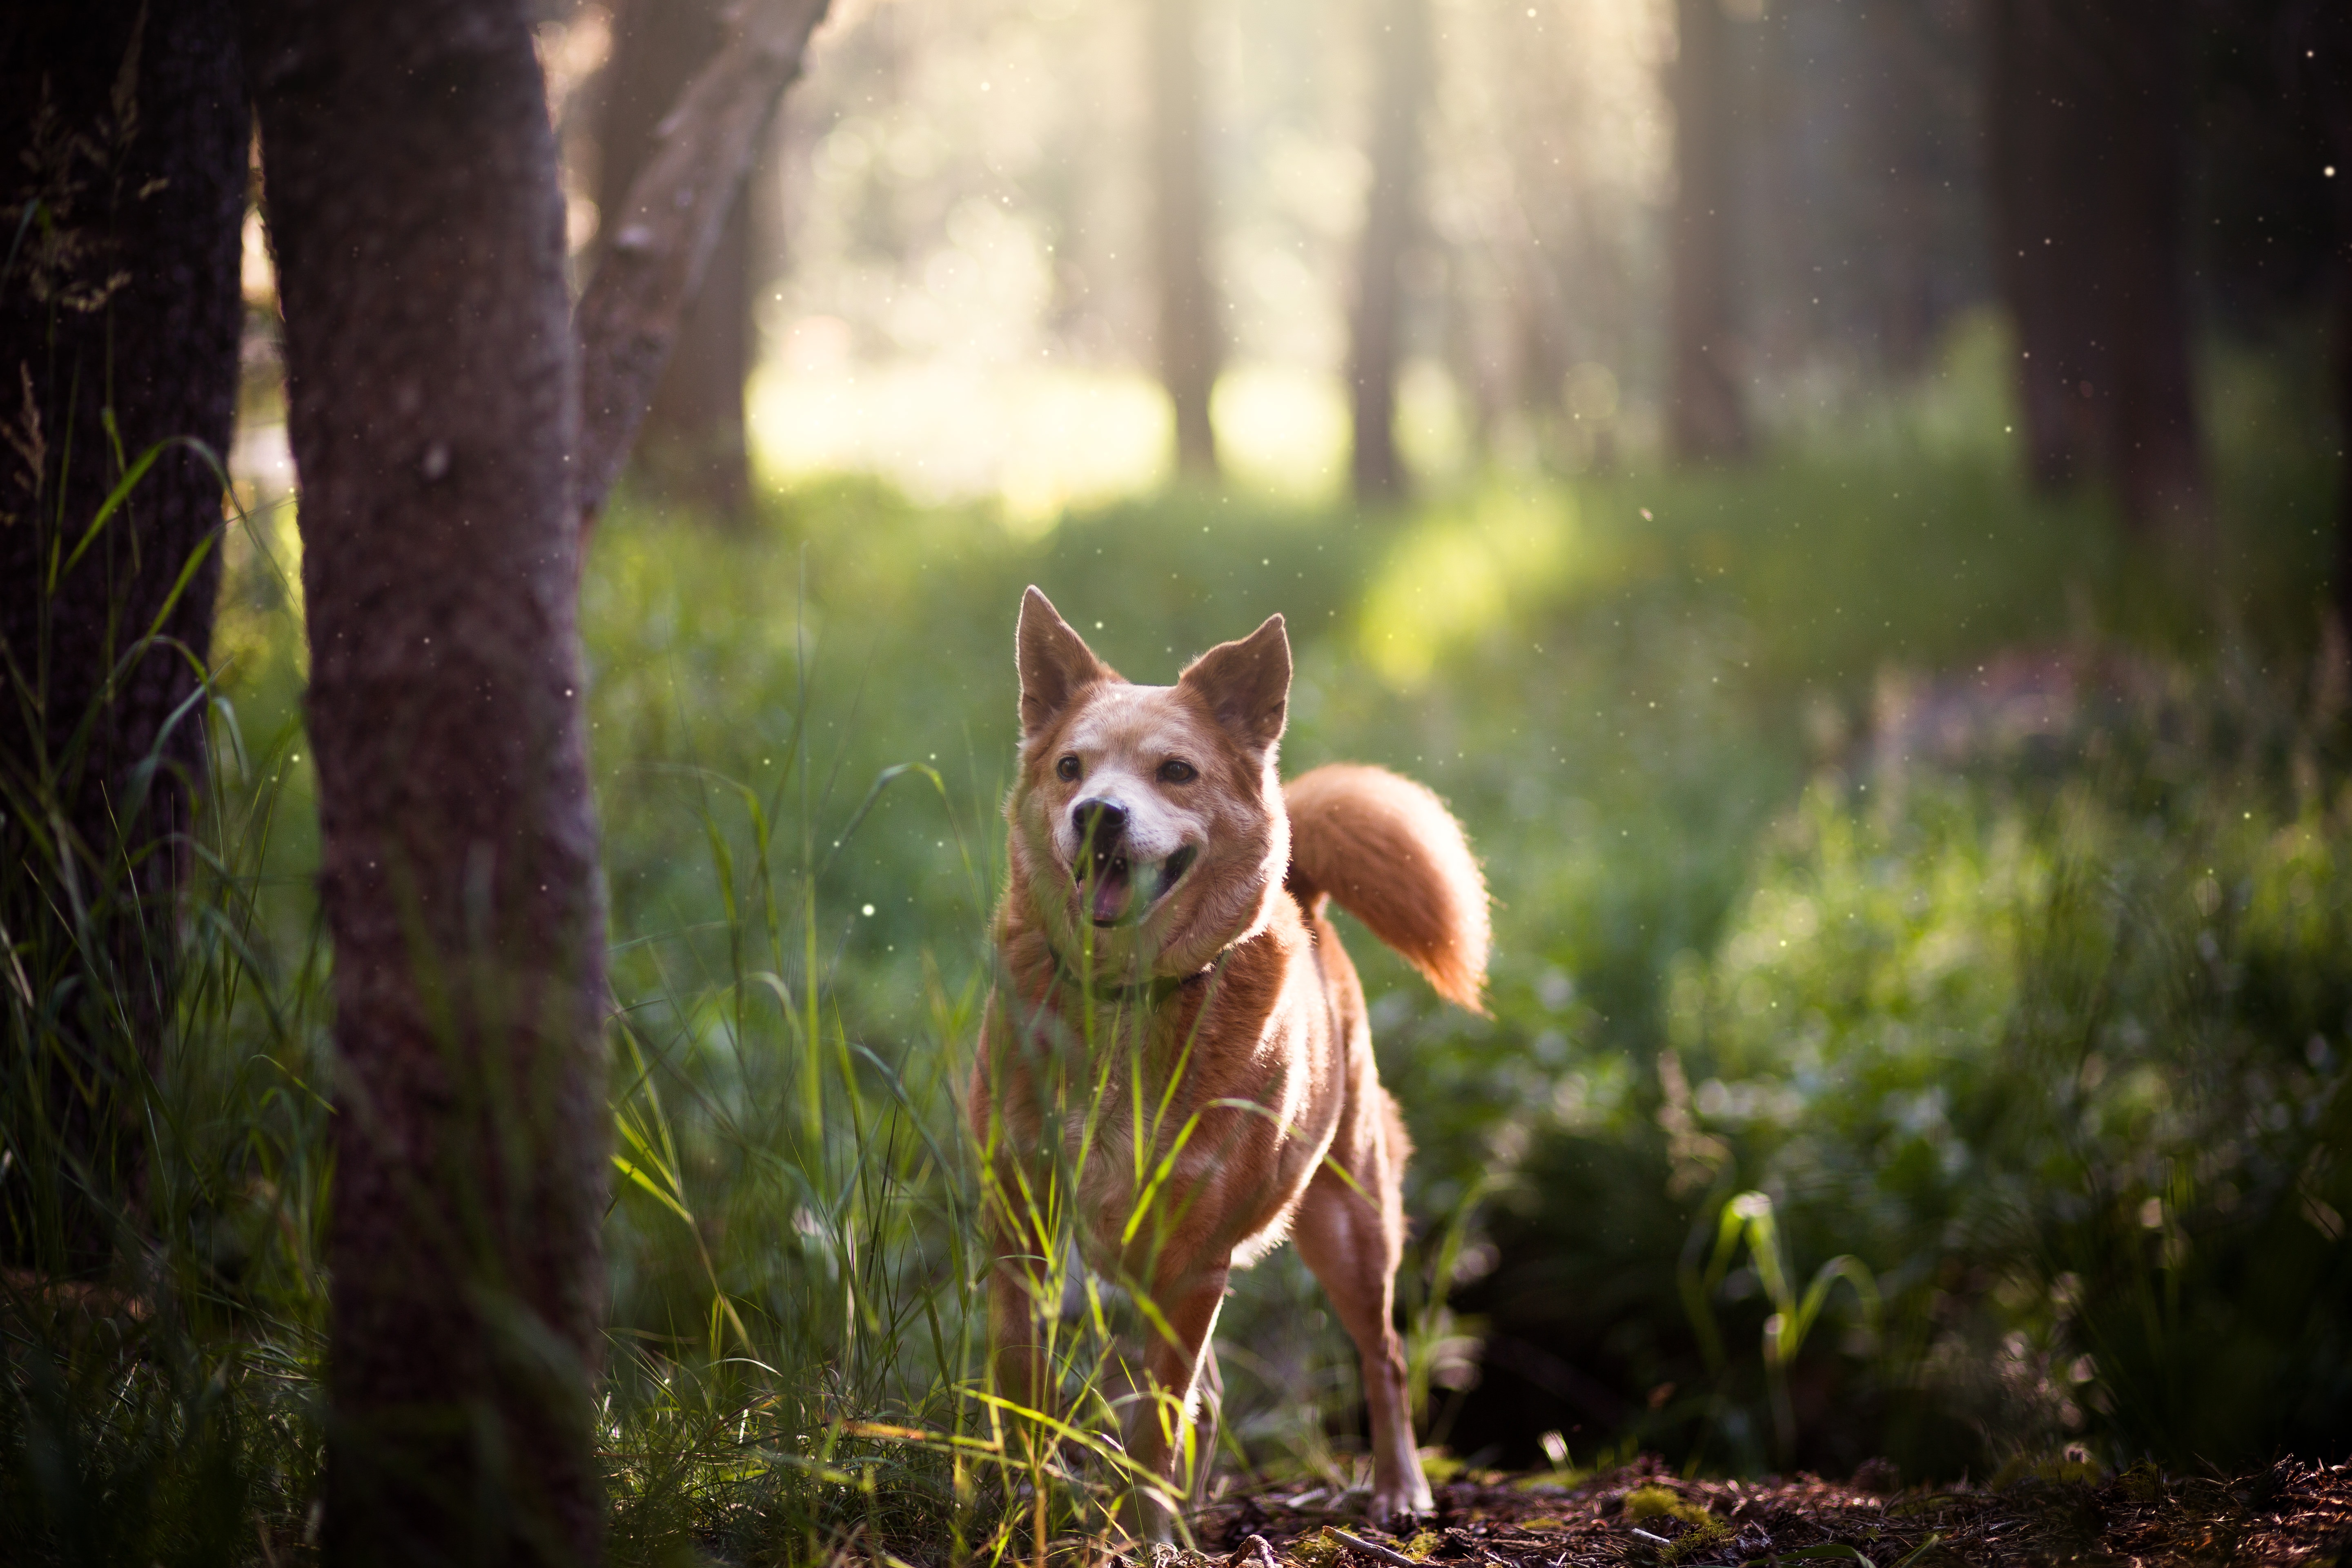
tree, nature, forest, grass, wilderness, sunlight, dog, animal, cute, canine, wildlife, pet, green, autumn, mammal, fauna, outdoors, woodland, habitat, adorable, dog like mammal